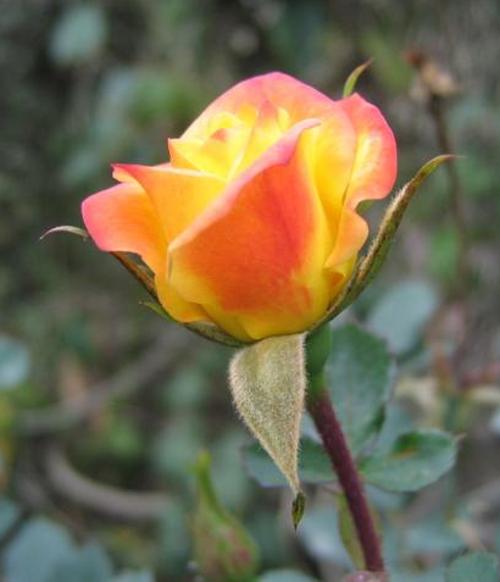
Label: rose